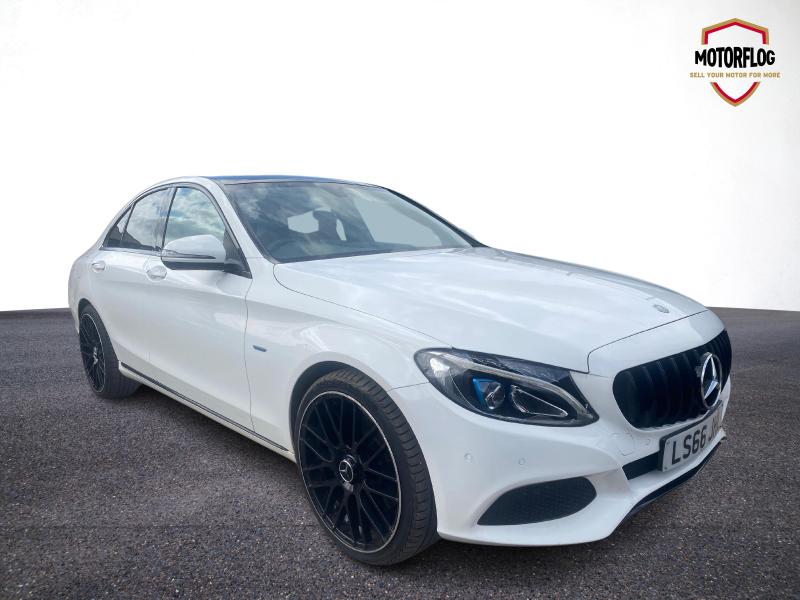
Aucun dommage détecté.
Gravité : aucun